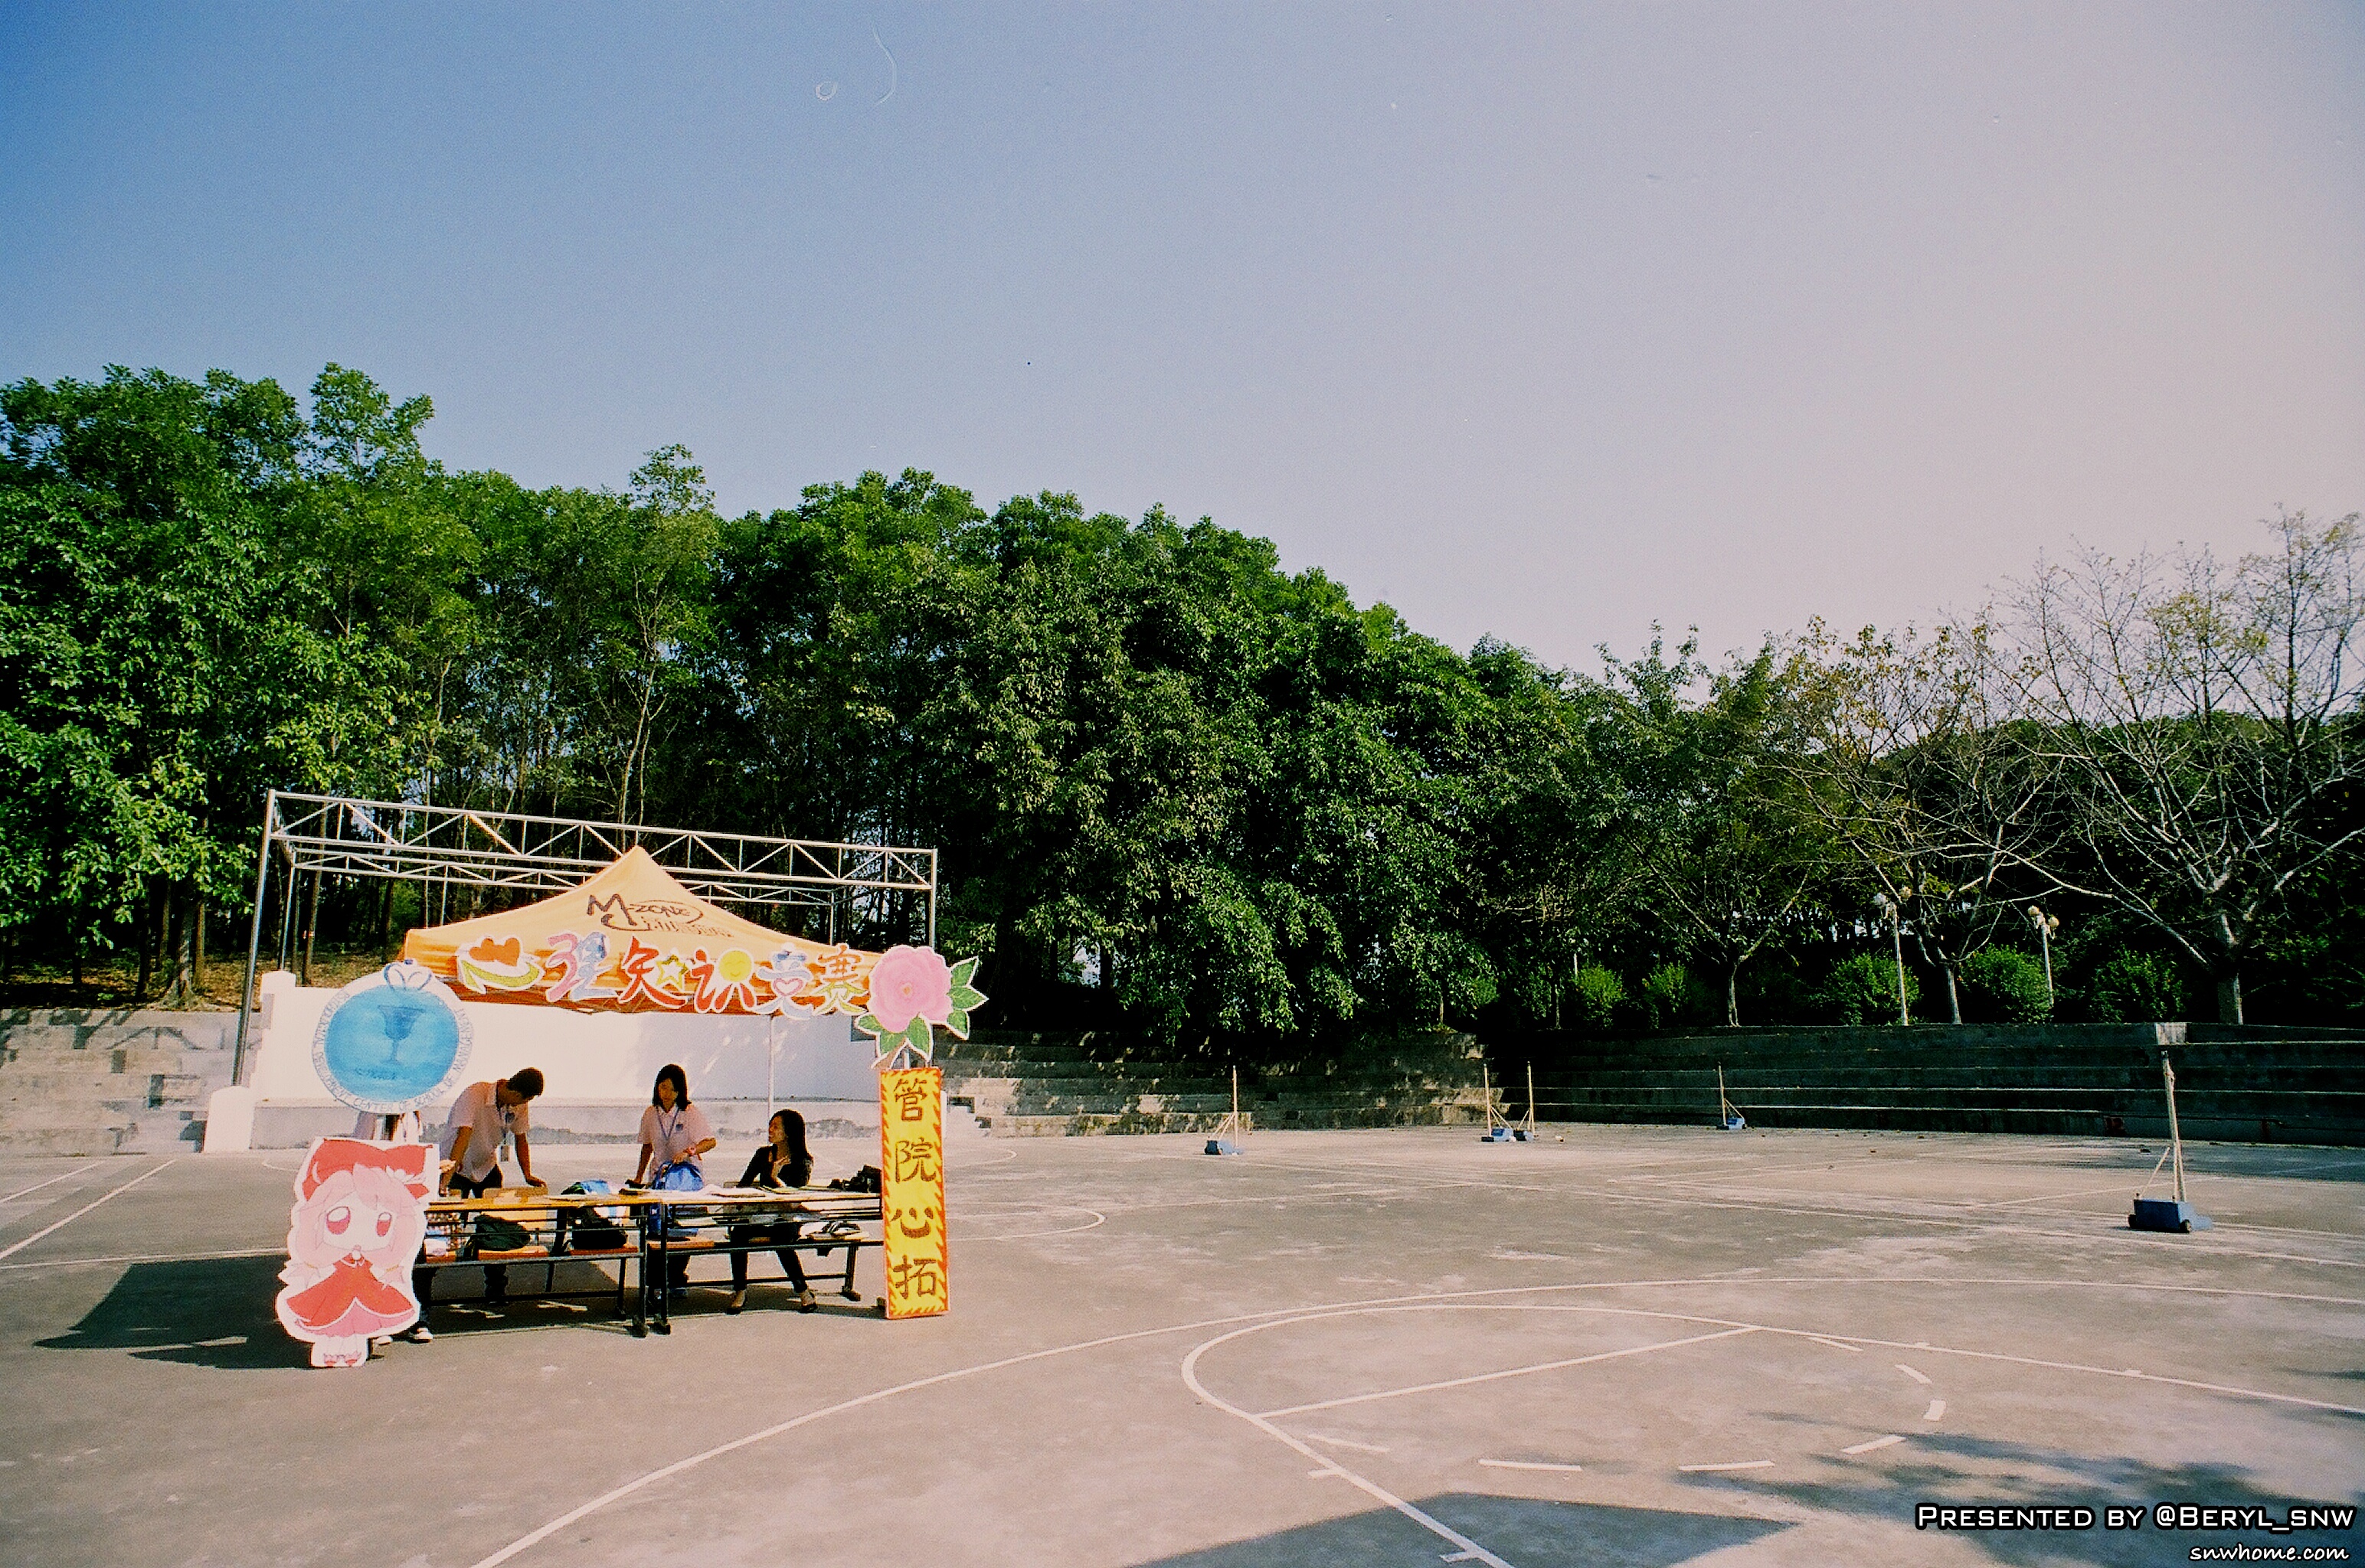
sky, girl, town, old, city, film, slr, vacation, park, sunny, girls, students, buildings, university, canton, school, daily, gdut, films, shamian